Kansas City Symphony

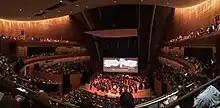
Harry Potter and the Sorcerer's Stone live with the Kansas City Symphony

In 2023, controversy arose after the orchestra denied tenure to Josh Jones, the orchestra’s first Black tenure-track musician who had originally been appointed to the orchestra effective with the 2020-2021 season.